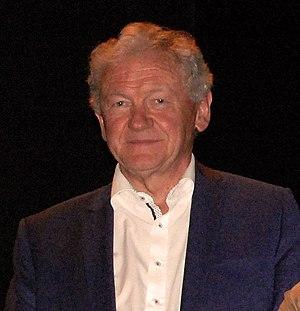
L'homme politique belge François Bellot
Le gouvernement Michel II est le gouvernement fédéral du royaume de Belgique du 9 décembre 2018 au 27 octobre 2019, sous la 54ᵉ législature de la Chambre des représentants.
François J.Gh. Bellot, né le 8 février 1954 à Jemelle, est un homme politique belge wallon, membre du MR. Il est ministre fédéral de la Mobilité, chargé de Skeyes et de la Société nationale des chemins de fer belges depuis le 18 avril 2016.
Le gouvernement Wilmès II est le gouvernement fédéral du royaume de Belgique depuis le 17 mars 2020, sous la 55ᵉ législature de la Chambre des représentants.